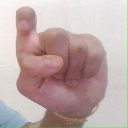
अक्षर: इ